Álvaro Tardáguila

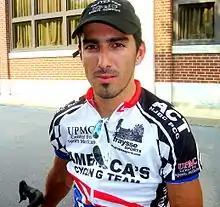
Alvaro Tardáguila in 2005

Álvaro Tardáguila Silva (born August 16, 1975) is anUruguayan professional racing cyclist. Winner of the 2005 edition of his home tour, the Vuelta del Uruguay.Tardáguila is the son to Walter Tardáguila, a 1972 Olympian (cycling road race and team time trial) and also the winner of the 1972 edition of the Vuelta Ciclista del Uruguay.